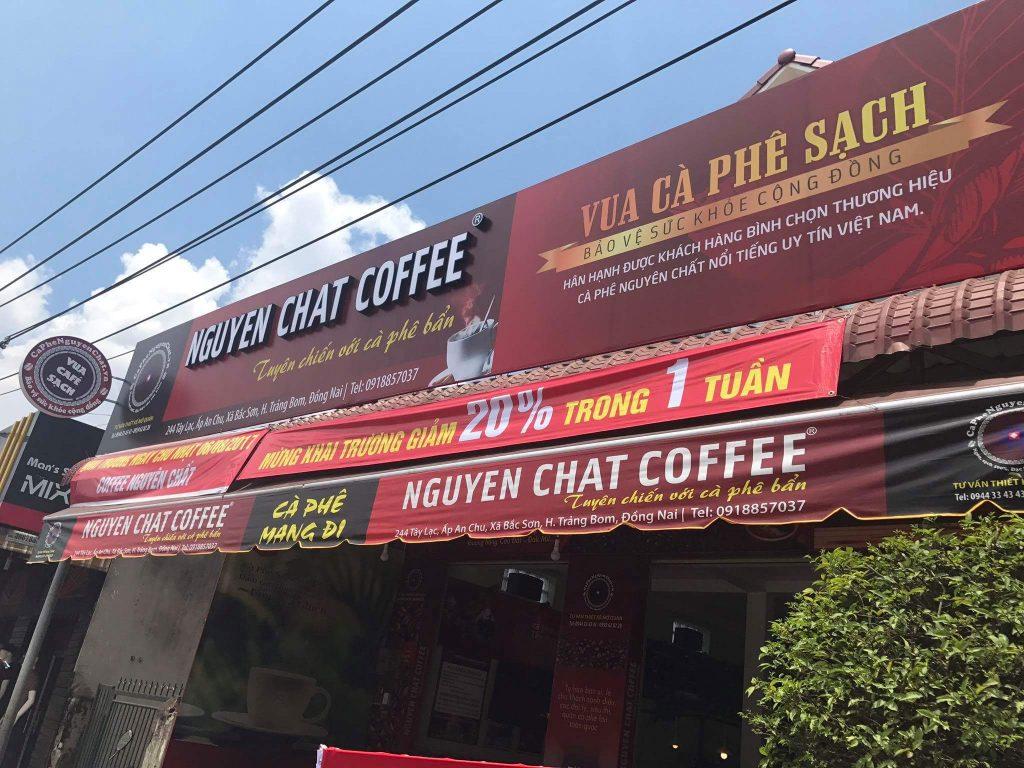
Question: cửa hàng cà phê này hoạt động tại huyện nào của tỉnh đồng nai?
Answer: trảng bom